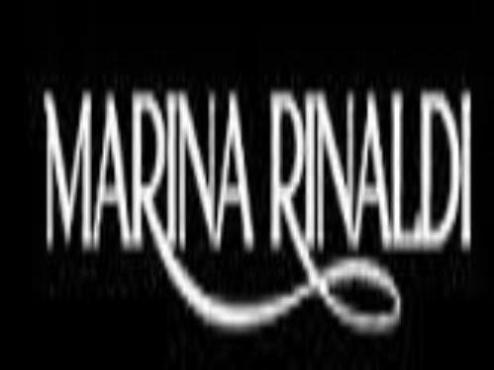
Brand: marina rinaldi
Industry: Clothes